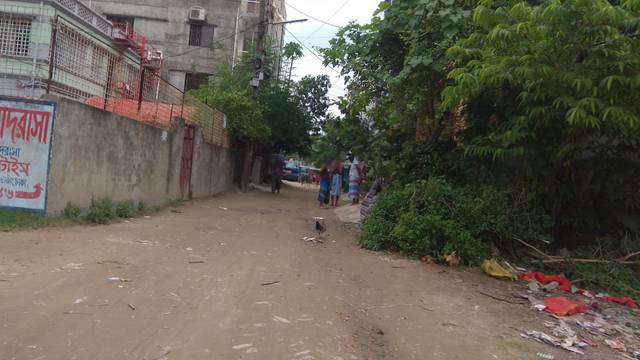
Region: Bangladesh
Coordinates: 23.821, 90.354